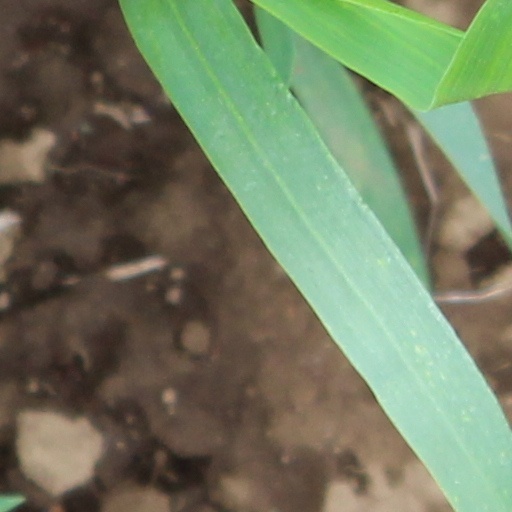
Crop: wheat